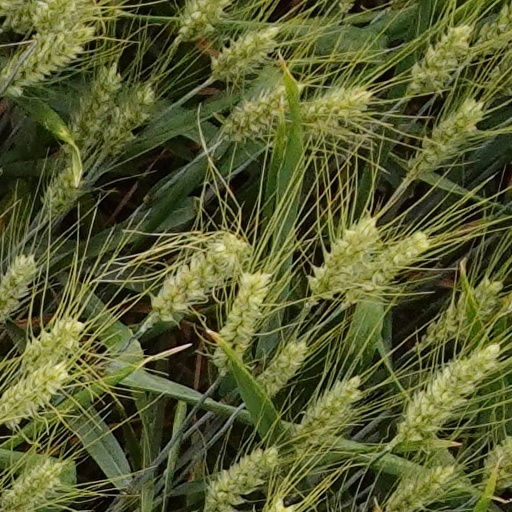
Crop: wheat